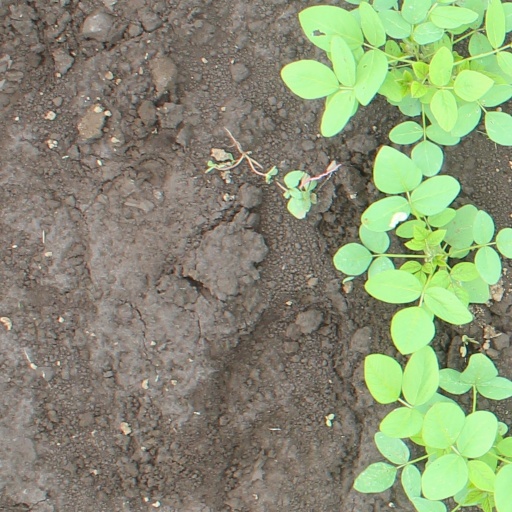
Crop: soybean